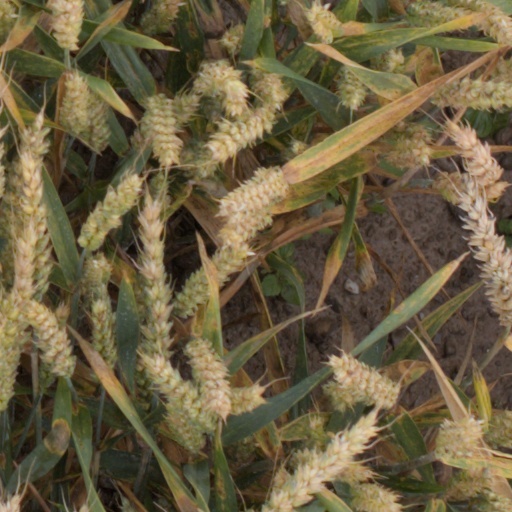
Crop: wheat